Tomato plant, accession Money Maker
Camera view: bottom (45 deg); turntable rotation: 150 degrees
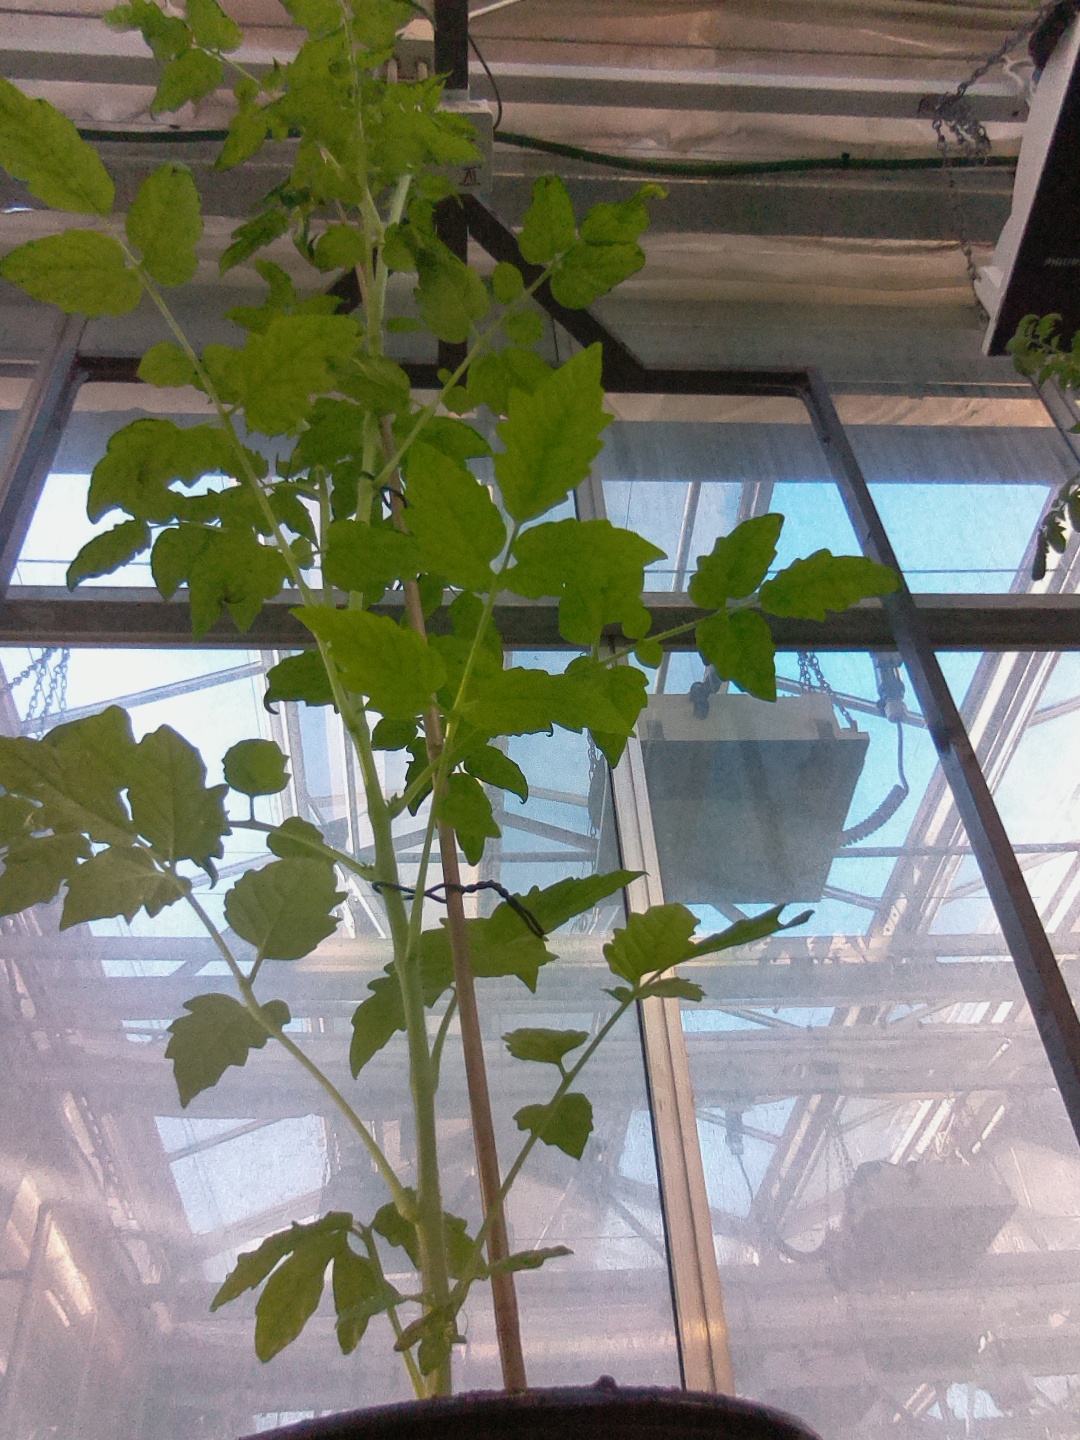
BBCH growth stage 52: 2 inflorescences visible